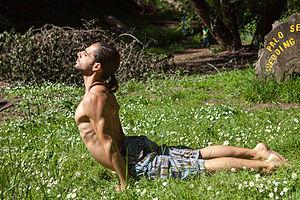
La posture chien tête en haut, est une asana de yoga. Elle est régulièrement adoptée lors de la salutation au Soleil, souvent comme alternative à Bhujangasana.